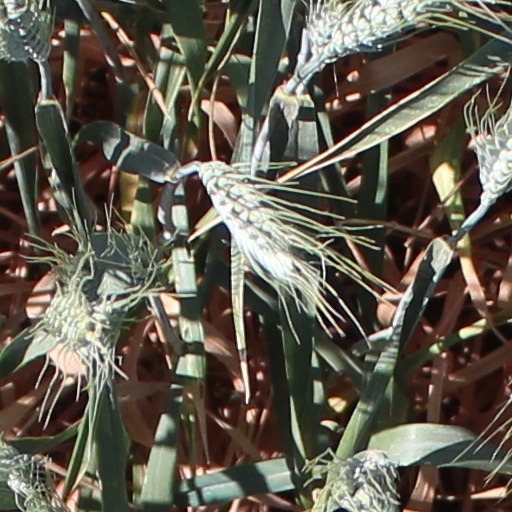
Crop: wheat